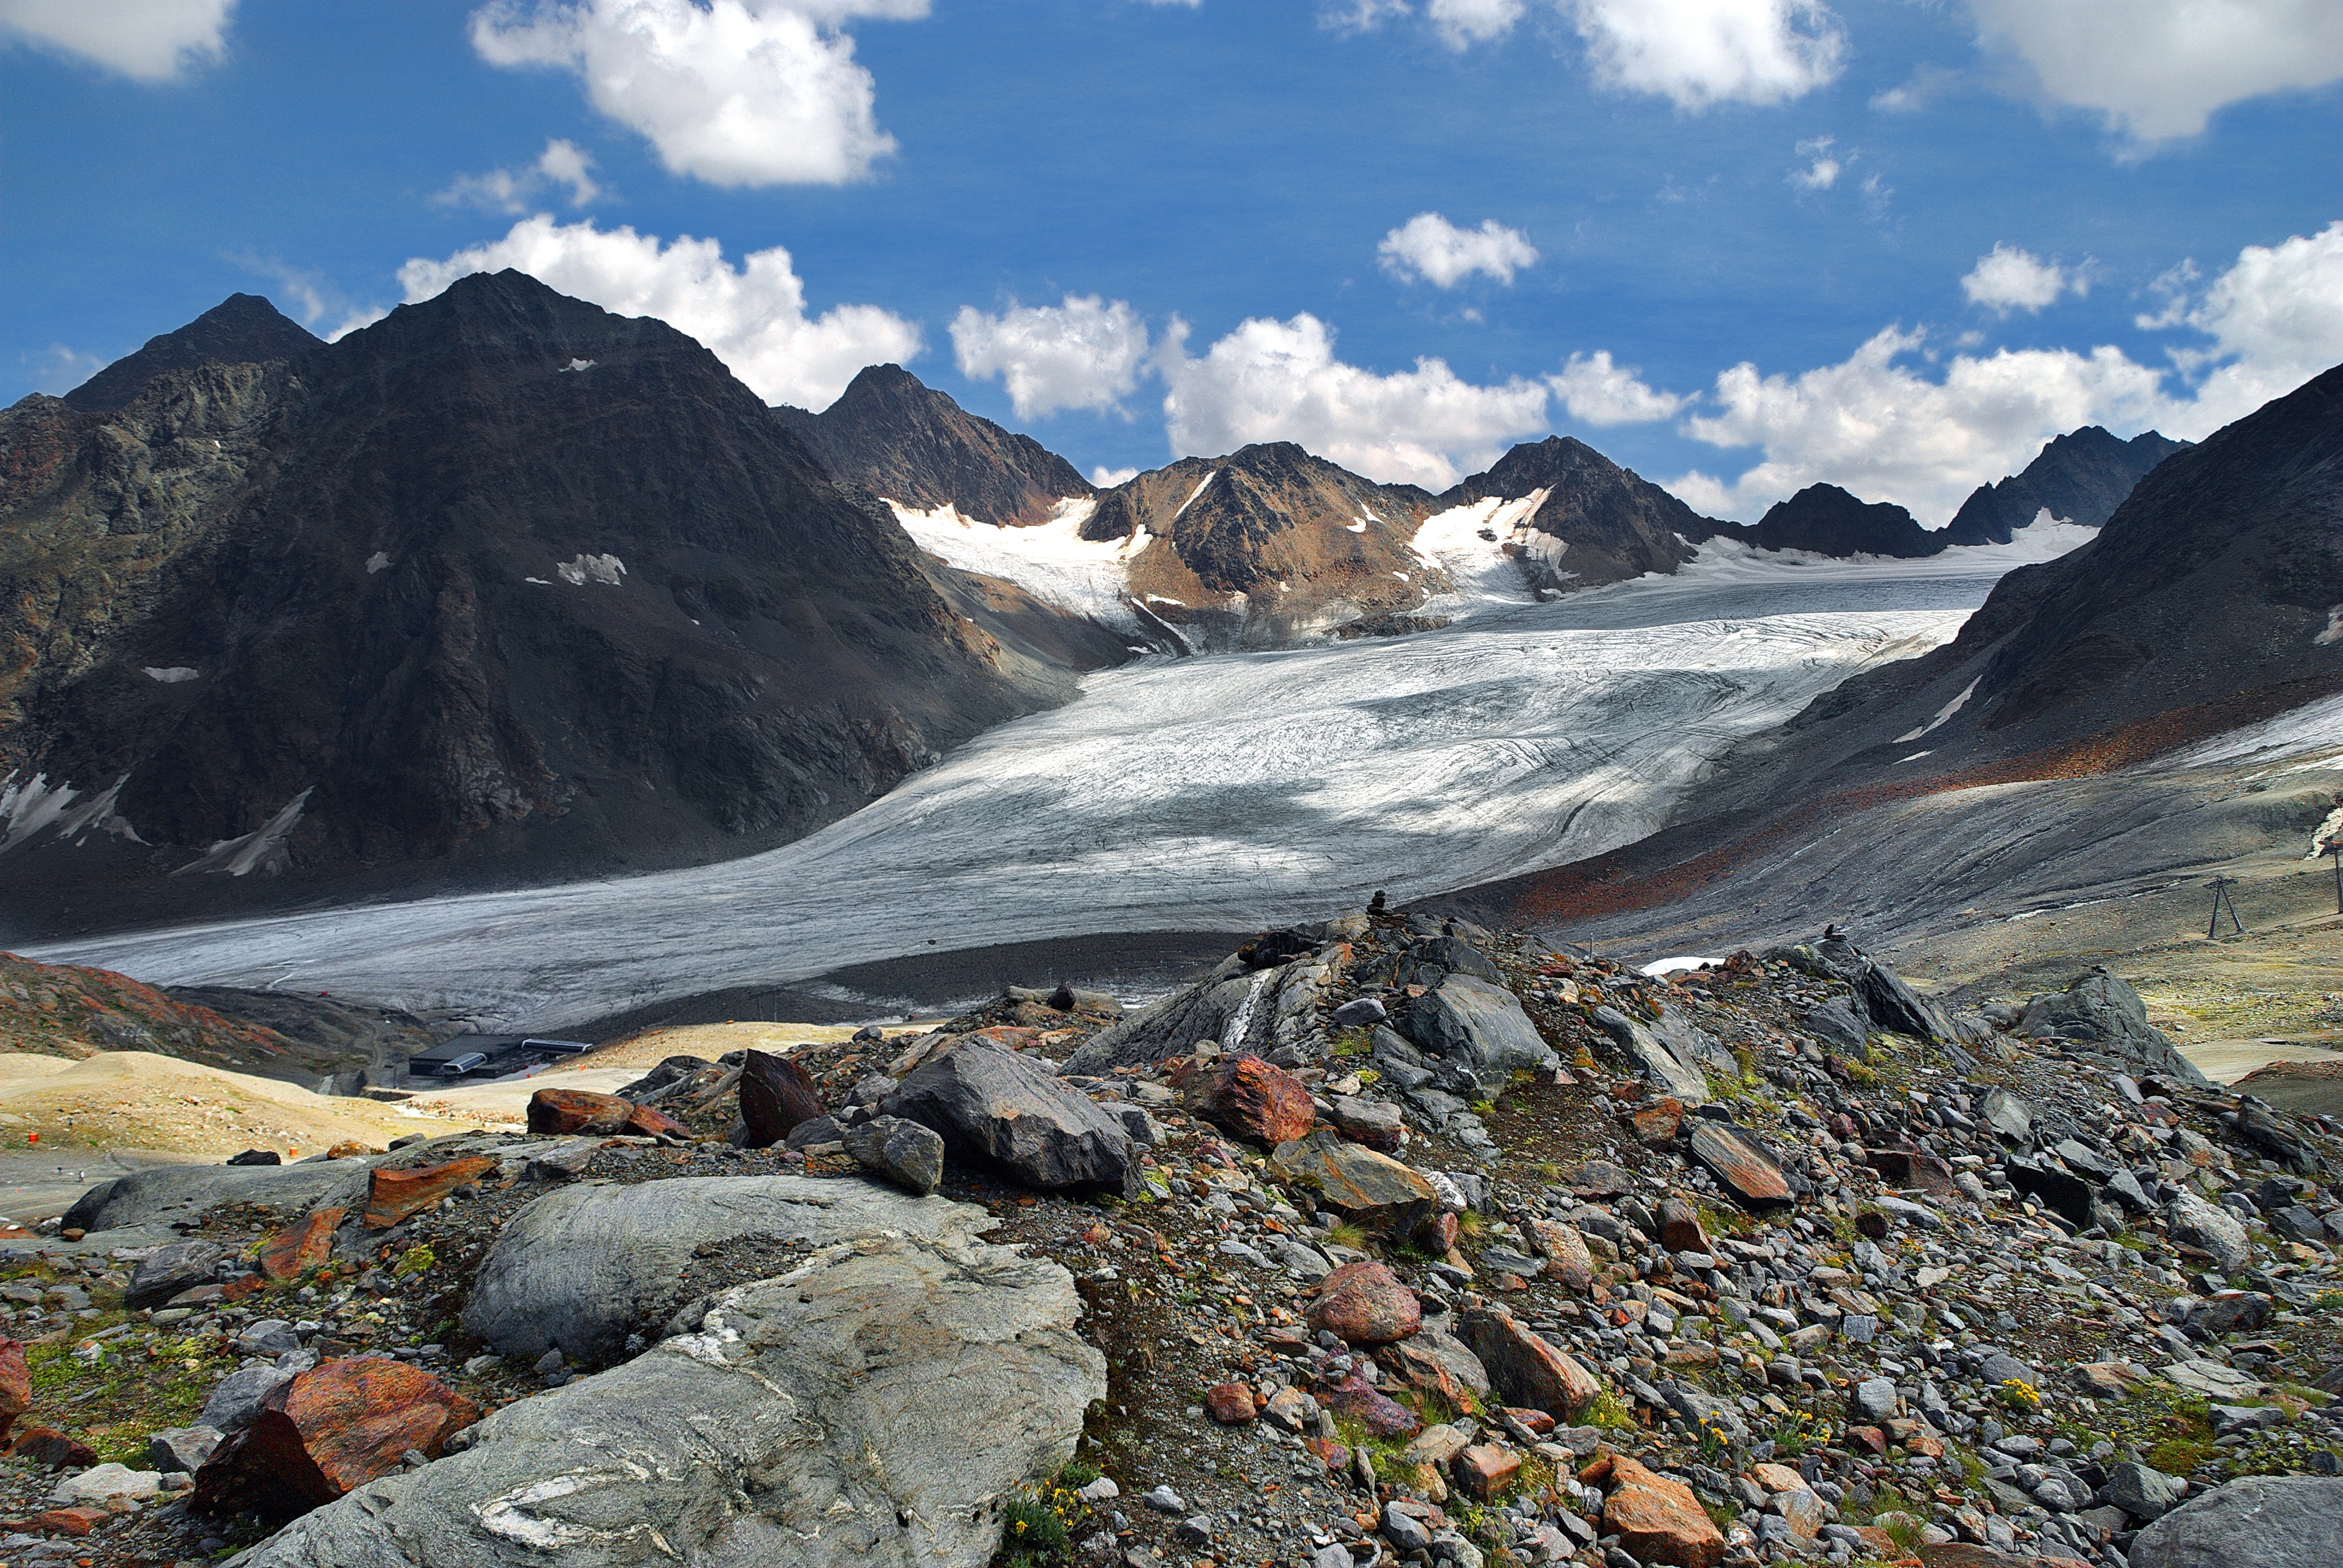
landscape, rock, wilderness, walking, mountain, hiking, lake, adventure, mountain range, ridge, summit, austria, mountaineering, geology, mountains, alps, backpacking, plateau, fell, cirque, loch, moraine, the silence, the stones, landform, mountain pass, the alps, the glacier, geographical feature, mountainous landforms, glacial landform, geological phenomenon